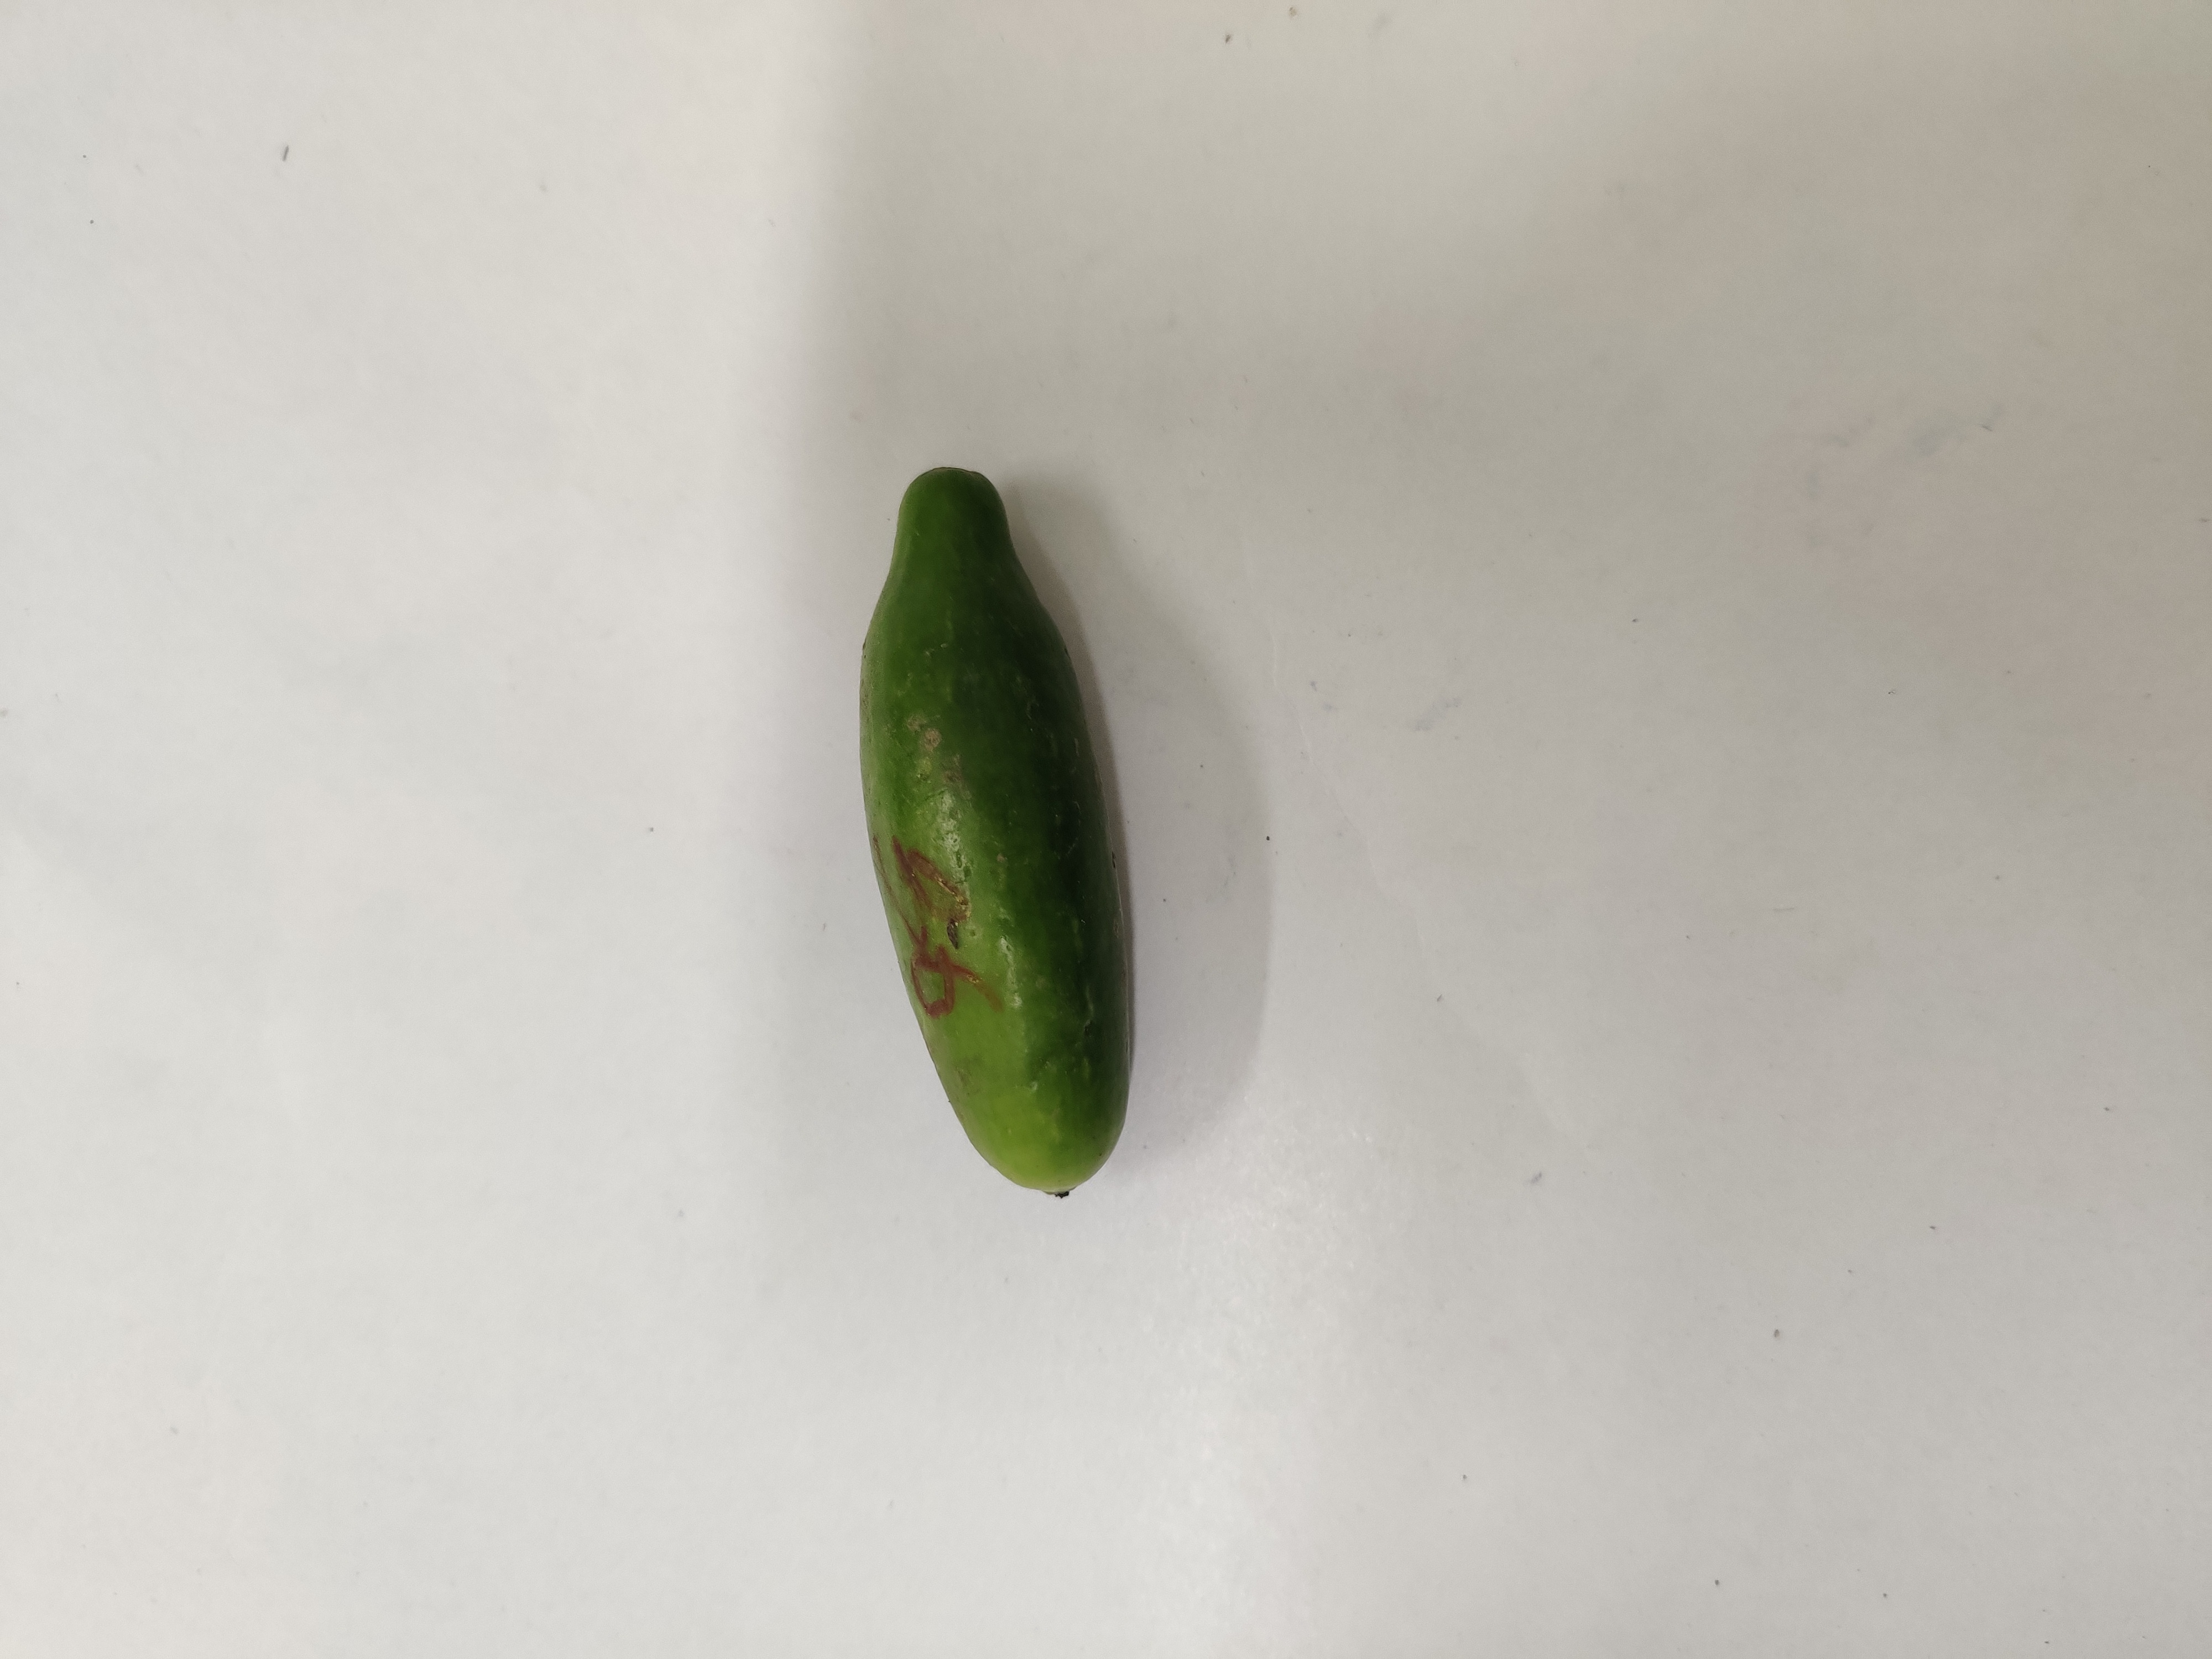
Crop: Ivy Gourd
Condition: Fresh